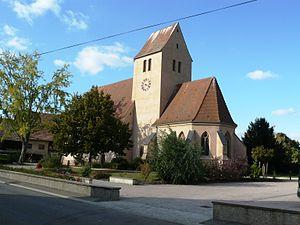
Église protestante de Muttersholtz